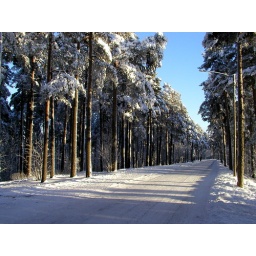
This tree-clad road leads up to the Pyynikki Tower - an observation tower near to Tampere.